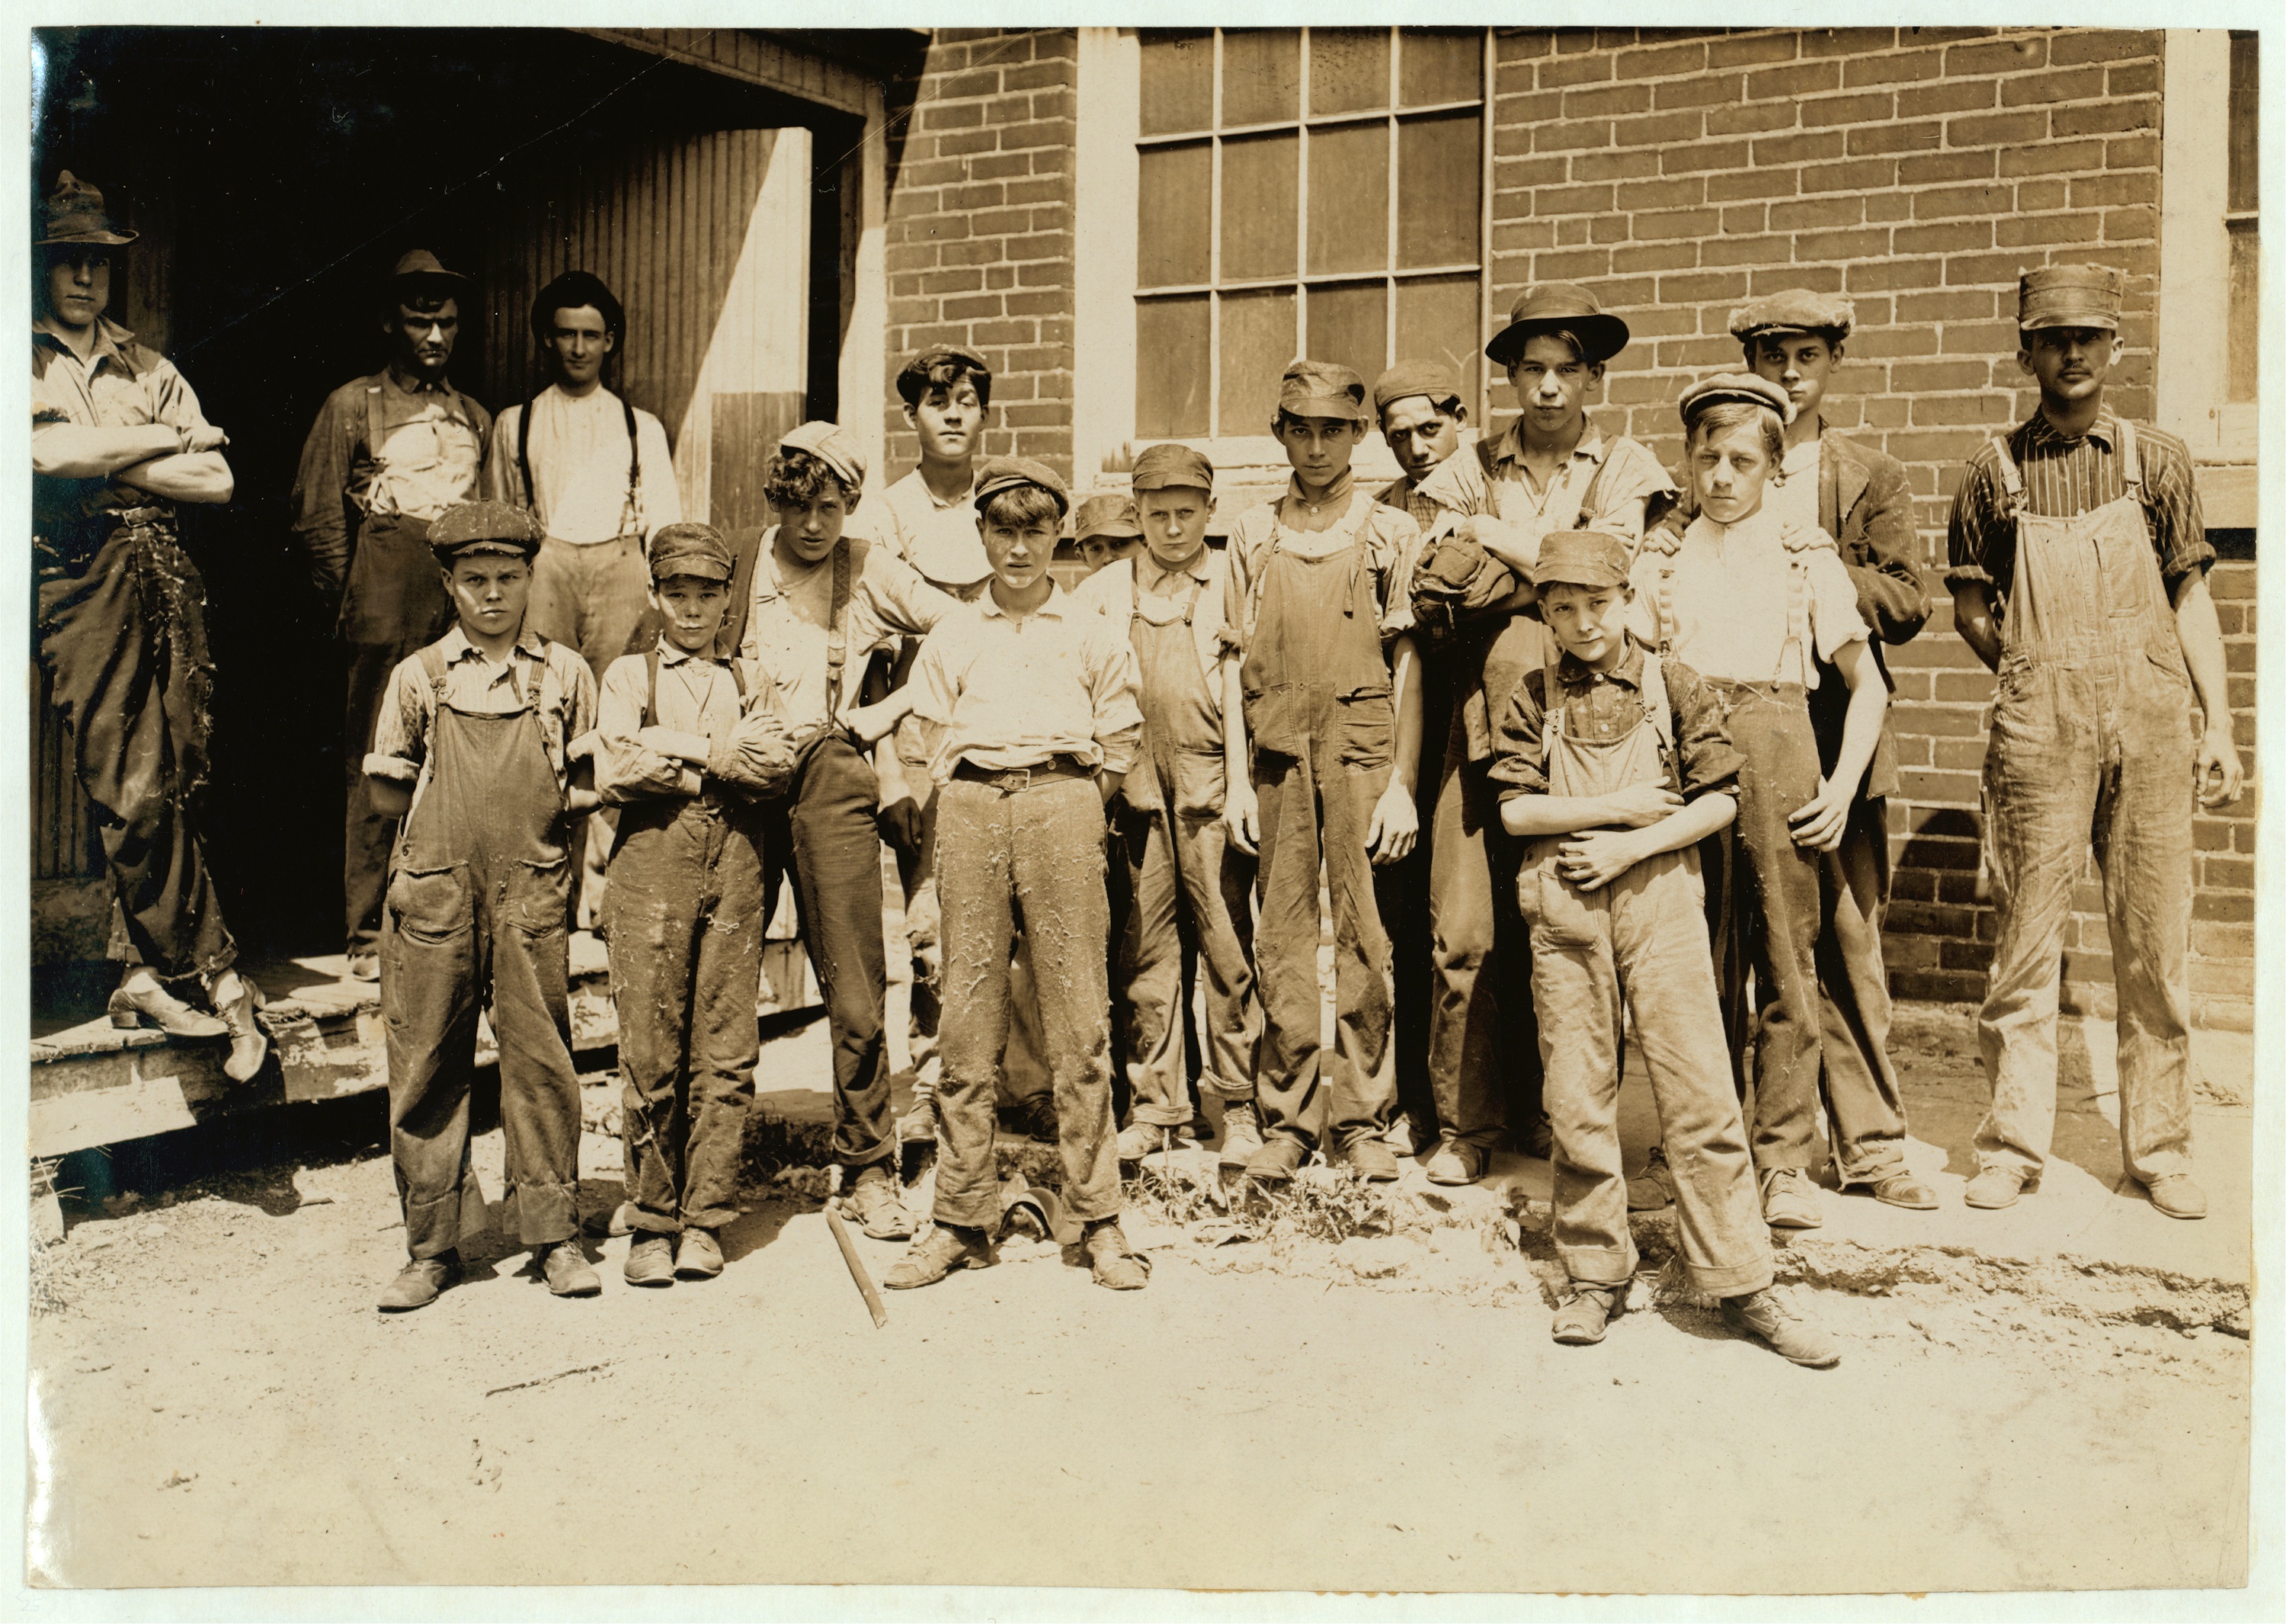
black and white, people, military, soldier, historic, sepia, children, history, mining, troop, hard work, child labor